The Walking Dead season 2

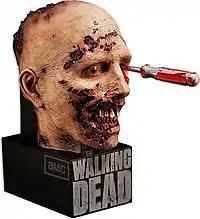
Limited Edition Blu-ray packaging showing a screwdriver in a zombie's eye socket

The second season features eight actors receiving opening credits billing, all returning from the first season; seven are listed as main cast members in the first season, while Norman Reedus and Melissa McBride were promoted from recurring status. While McBride is credited as "Also starring", she is a series regular.